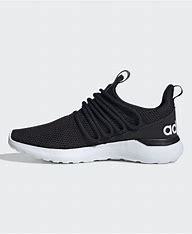
Brand: Adidas
Model: Lite Racer Adapt 3